Arthur H. Shore

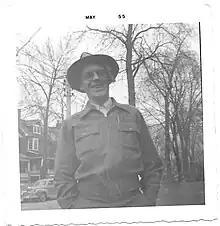

Shore, along with fellow prospectors Bob Thompson and Russ McDonell staked prospects on York River Uranium Mines near Bancroft, in October 1955. Shore discovered uranium mineralization at the Eagle Nest Occurrence, 1.3 km northeast of Bancroft, in 1956. The same year, Shore held shares in Burma Shores Mines Limited, a company incorporated in Toronto that had mineral rights in the plots adjacent to Faraday Mine, in Cardiff, Ontario. The company was dissolved in April 1965.